Michelle Moran

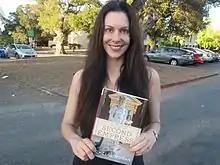
Michelle Moran with a copy of her fifth book, "The Second Empress"

Michelle Moran (born August 11, 1980) is an American novelist known for her historical fiction writing.